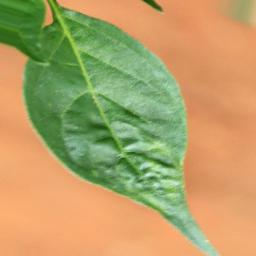
Label: mites_and_trips